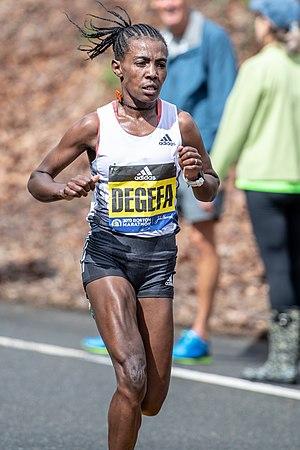
Worknesh Degefa, née le 28 octobre 1990, est une coureuse de fond sur route, éthiopienne. En avril 2019, elle réalise le quatrième meilleur chrono de l'histoire au marathon de Dubaï, et remporte la même année le marathon de Boston.